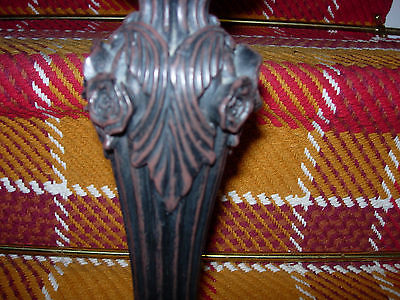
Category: lamp